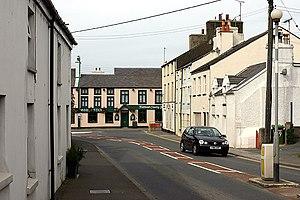
Ballasalla est un village de l'île de Man, près de la ville de Castletown. Pour l'essentiel, le village a été bâti près des ruines de l'abbaye de Rushen.